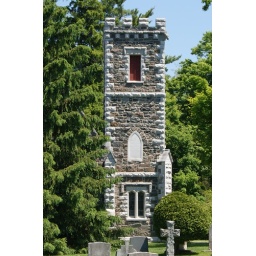
The bell-tower of the peaceful church - surrounded by large towering trees and sitting next to the lake.